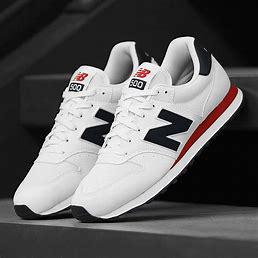
Brand: New
Model: Balance Lifestyle